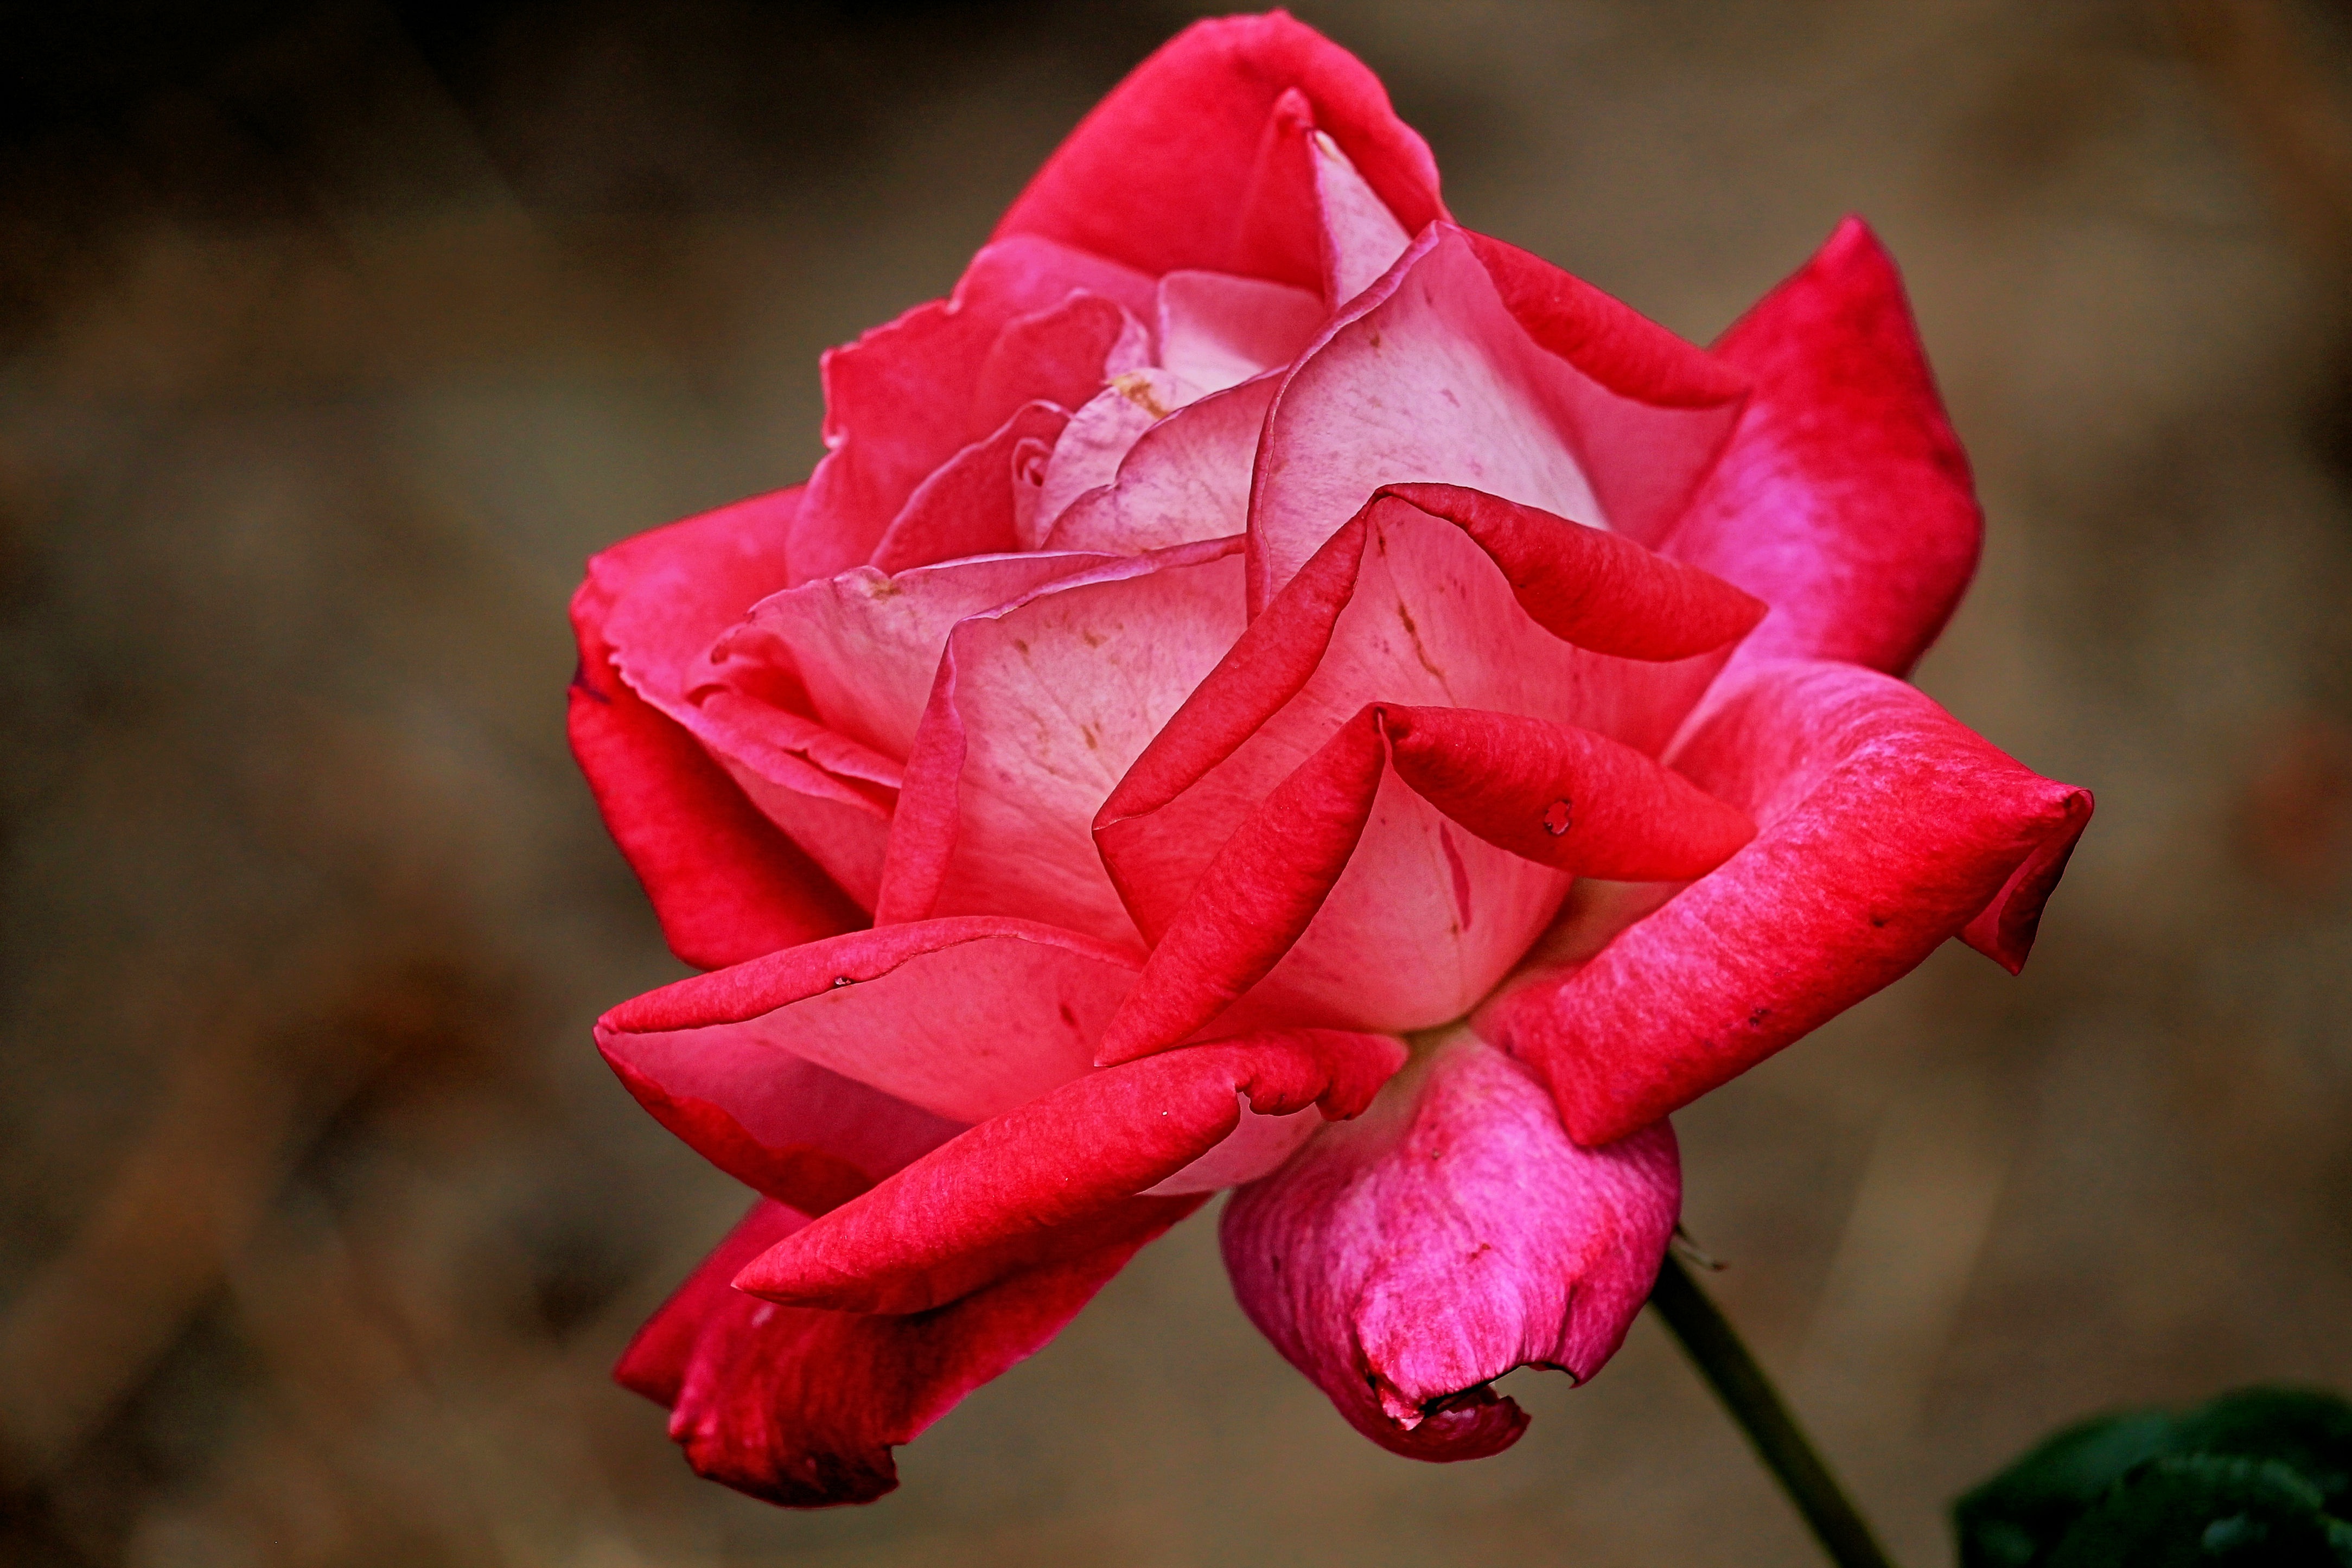
blossom, plant, flower, petal, bloom, rose, red, pink, flora, red rose, close up, floribunda, macro photography, rose blooms, flowering plant, garden roses, rose family, plant stem, land plant, rose order